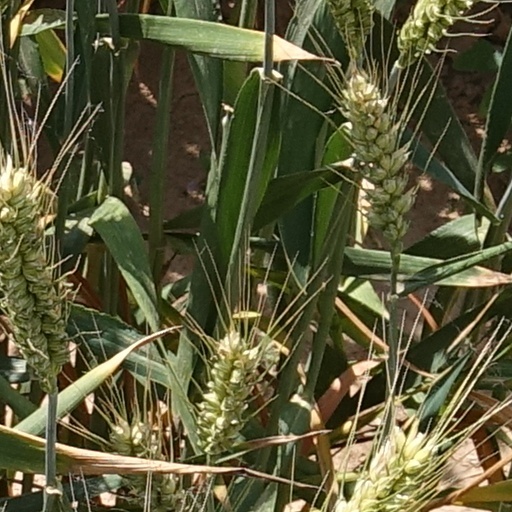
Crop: wheat